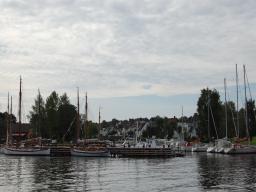
Label: Background_without_leaves